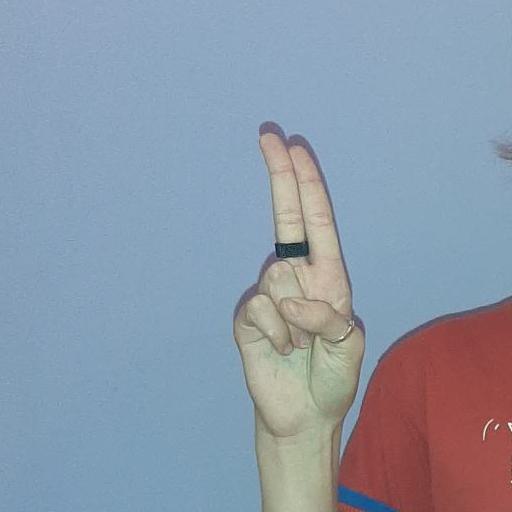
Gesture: two_up